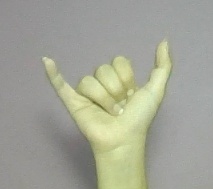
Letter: ya